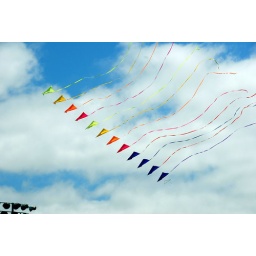
Colorful kites against a clear sky 2